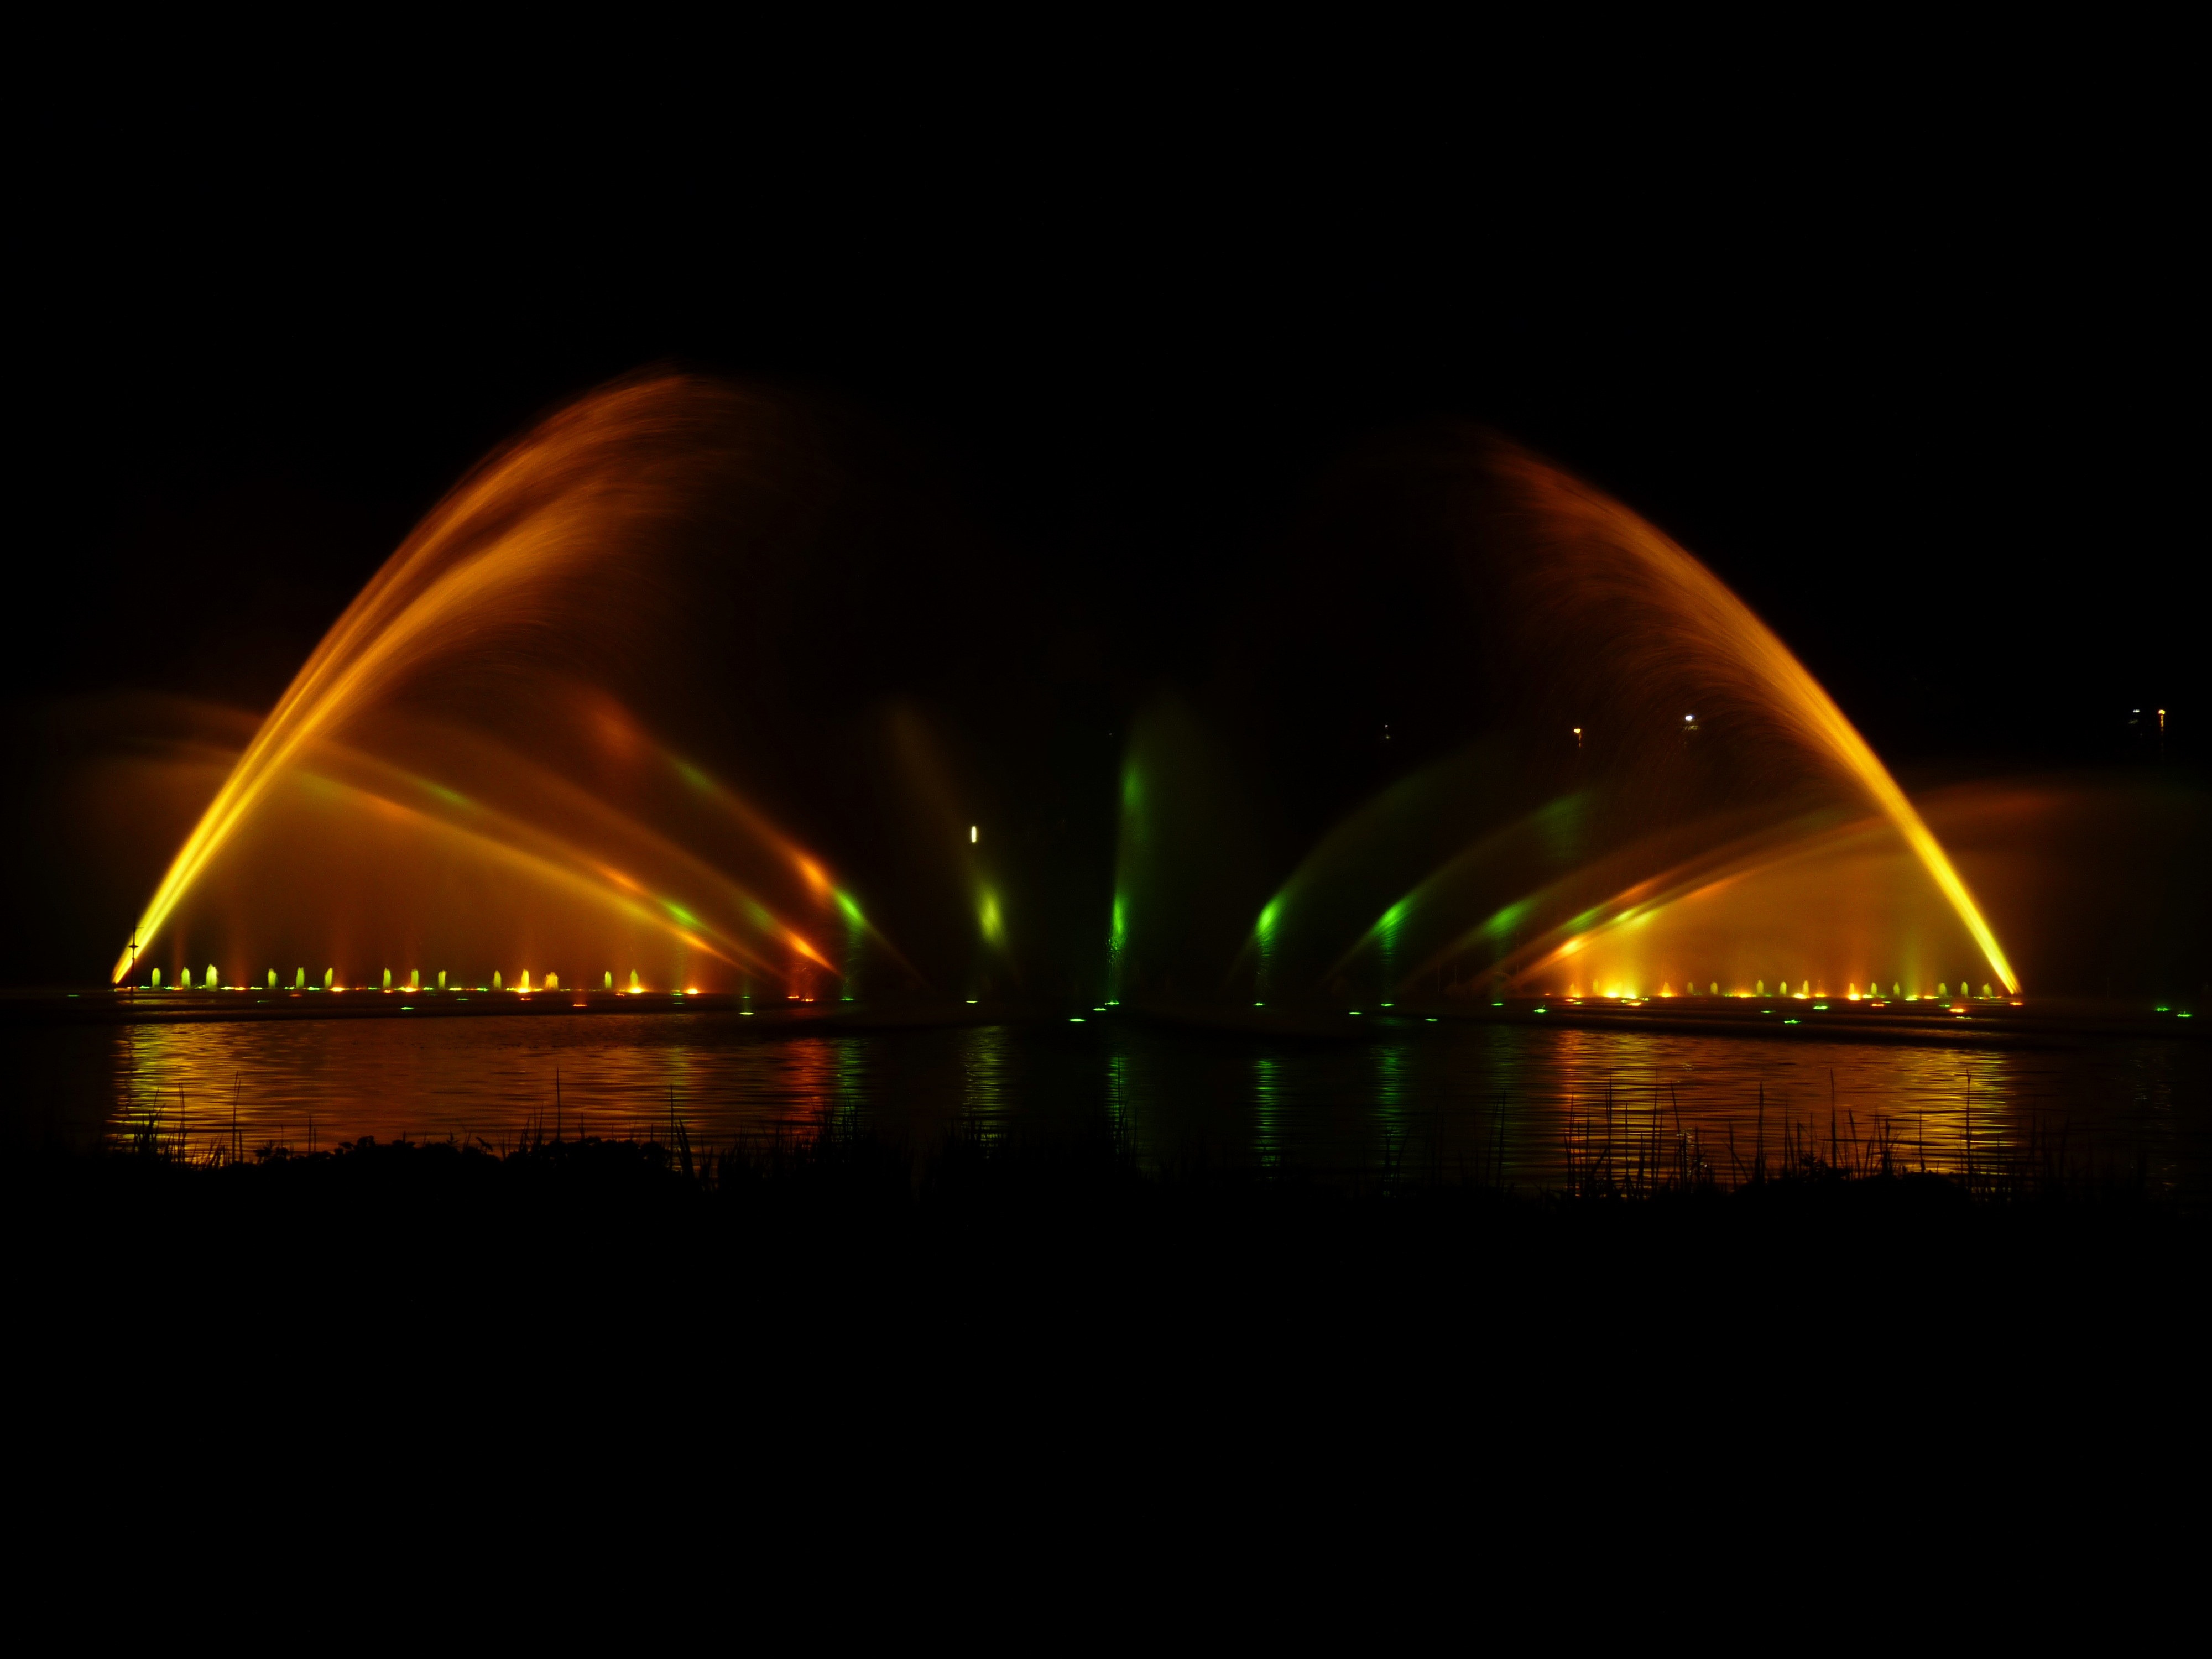
light, night, sunlight, atmosphere, reflection, darkness, aurora, organ, hamburg, night photograph